State Guest House (Vietnam)

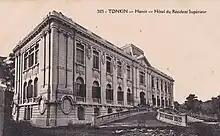
Residence of the Governor of Tonkin

The palace was built by Auguste Henri Vildieu between 1918 and 1919 to house the French Governor of Tonkin.